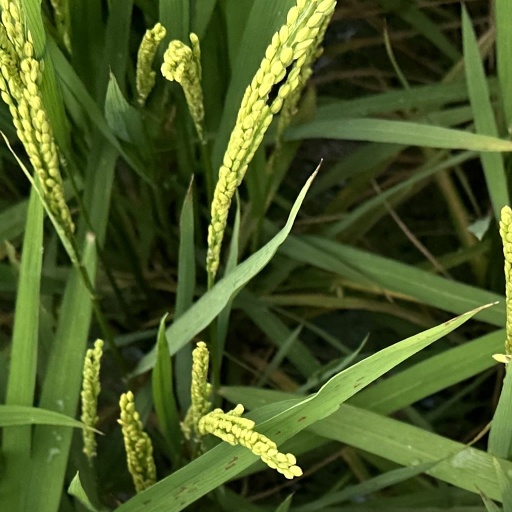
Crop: rice